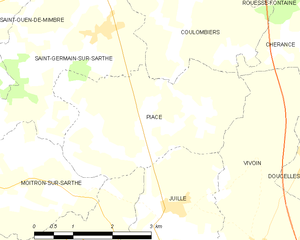
Carte des communes françaises
Piacé est une commune française, située dans le département de la Sarthe en région Pays de la Loire, peuplée de 383 habitants.